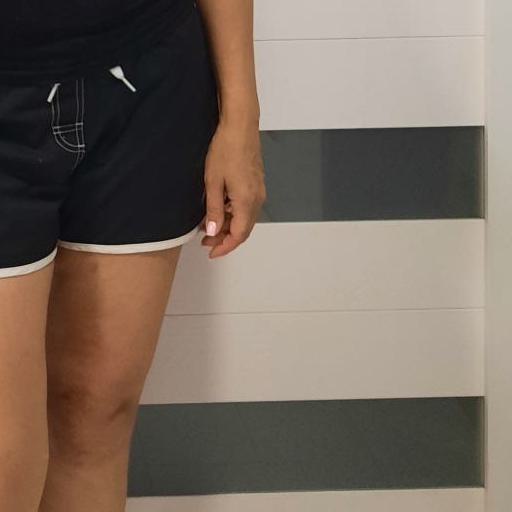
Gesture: no_gesture